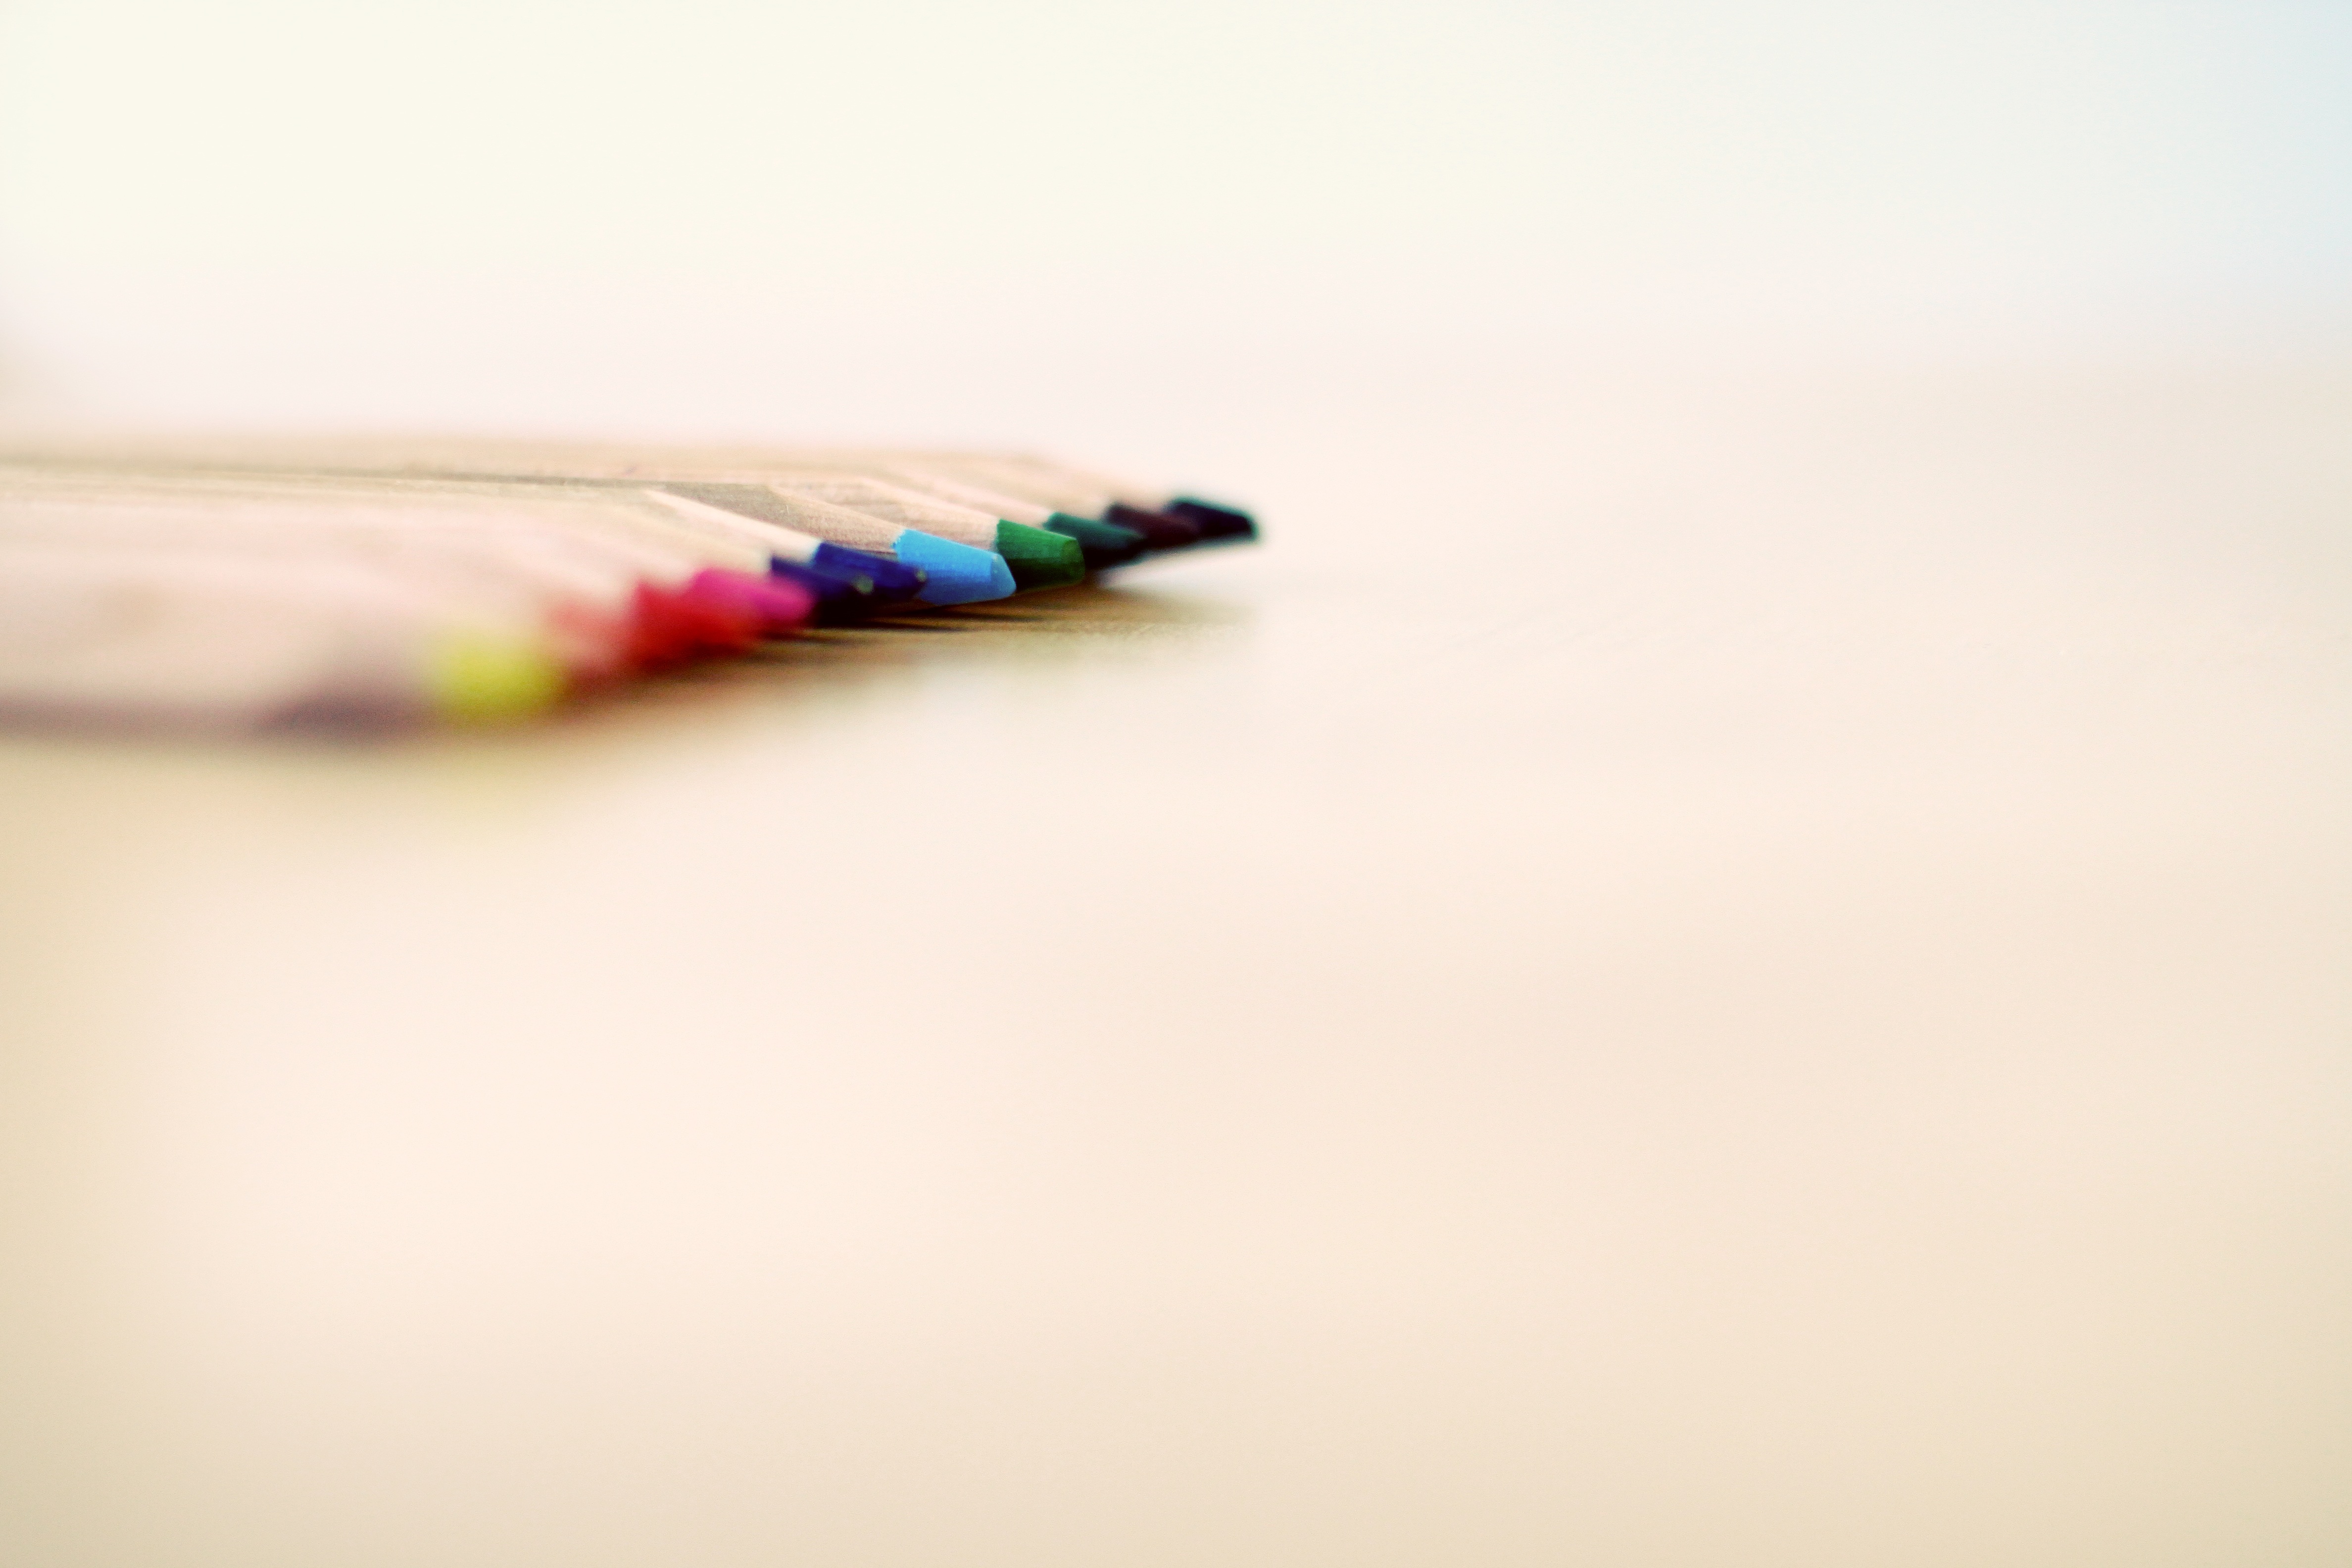
writing, hand, pencil, wood, line, finger, color, paint, colorful, pink, close up, children, pens, school, crayons, draw, pointed, colored pencils, colour pencils, writing accessories